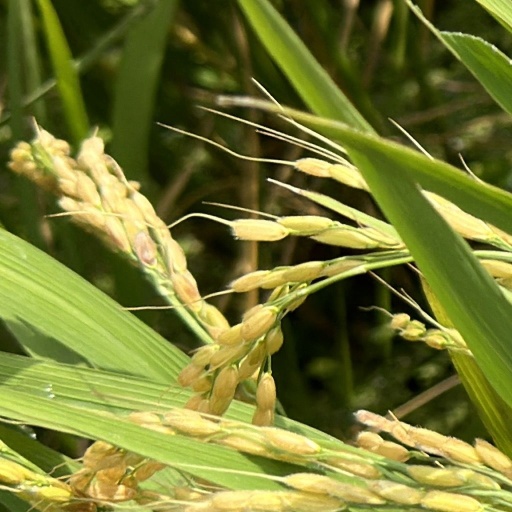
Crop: rice